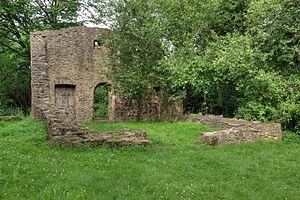
Gersweiler est un quartier de la ville allemande de Sarrebruck en Sarre.